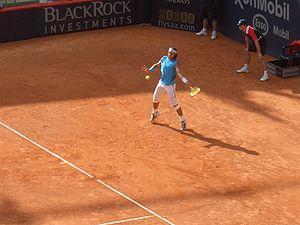
Rafael Nadal est un joueur de tennis espagnol, professionnel depuis 2001, né le 3 juin 1986 à Manacor, sur l'île de Majorque, dans l'archipel des Baléares.